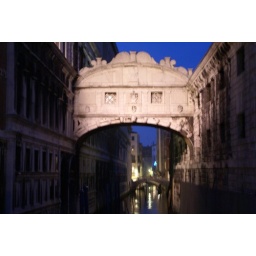
The bridge of sighs, our hotel is the white building in background